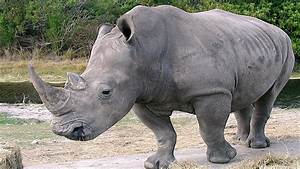
Label: elefante